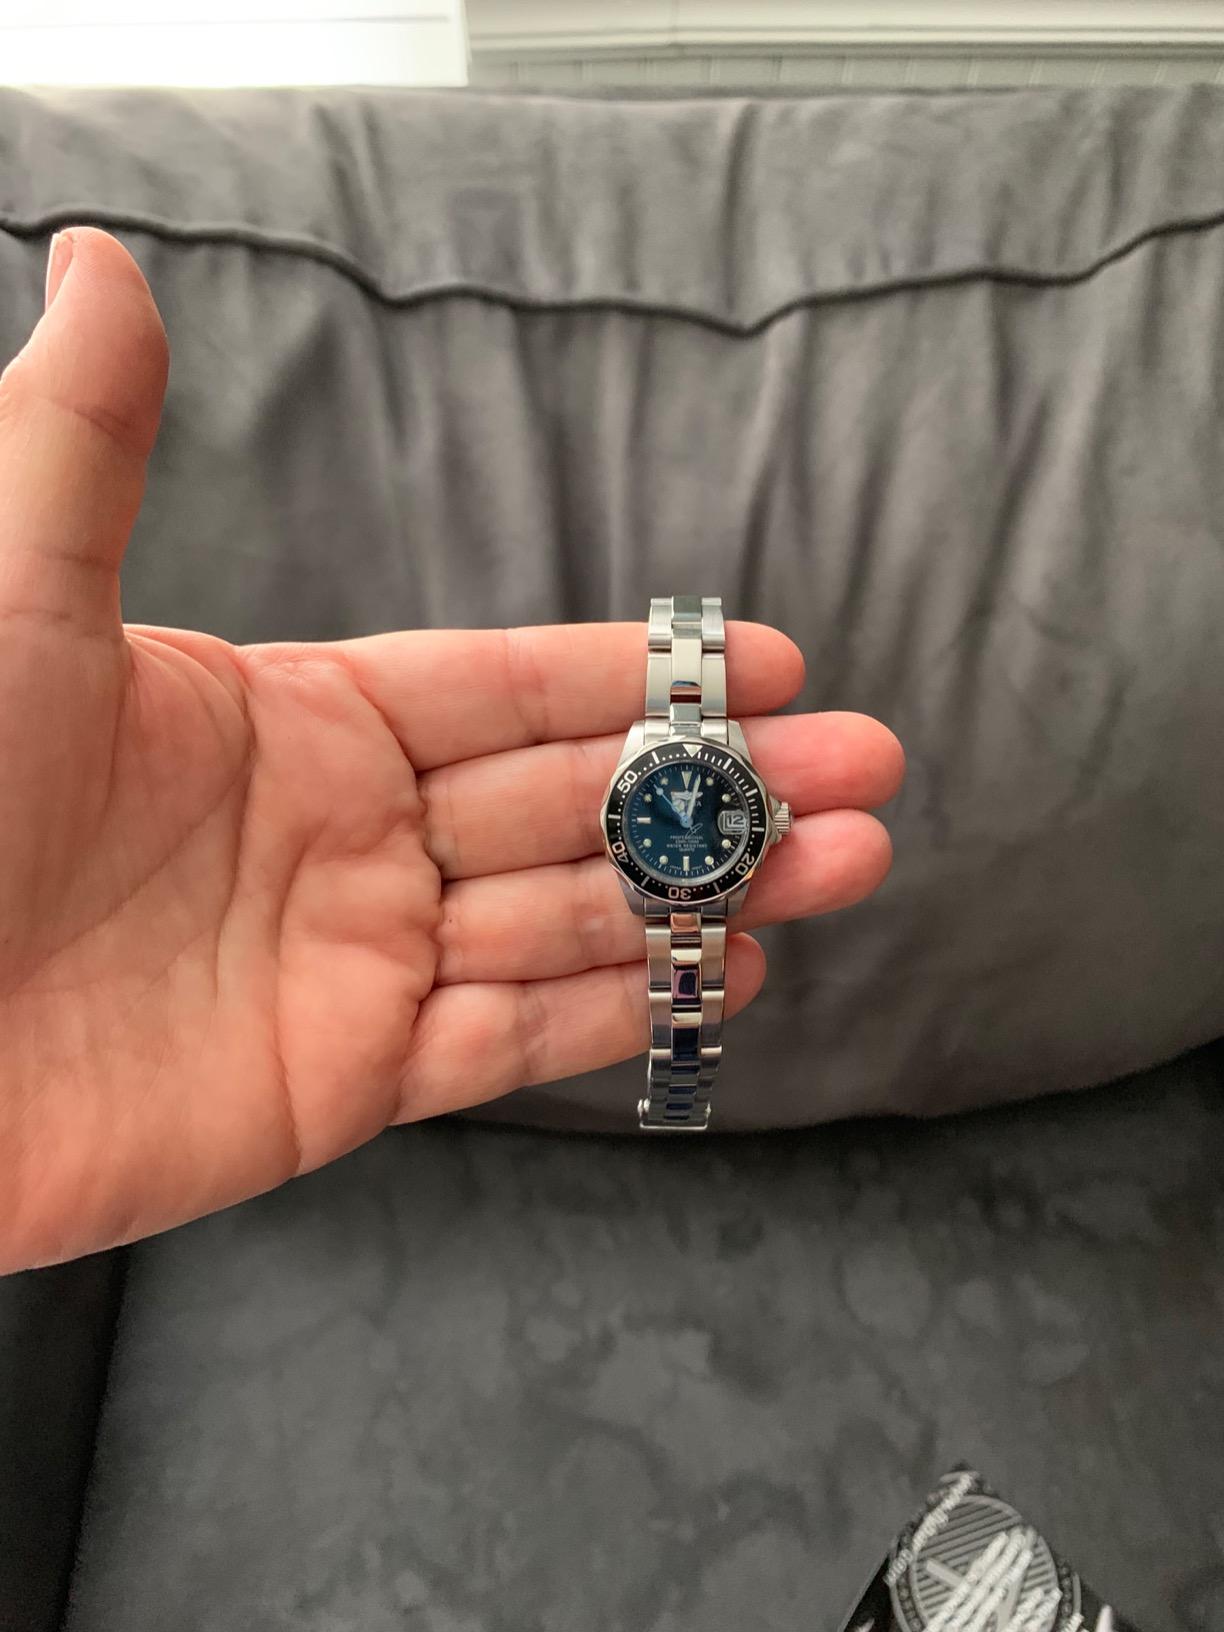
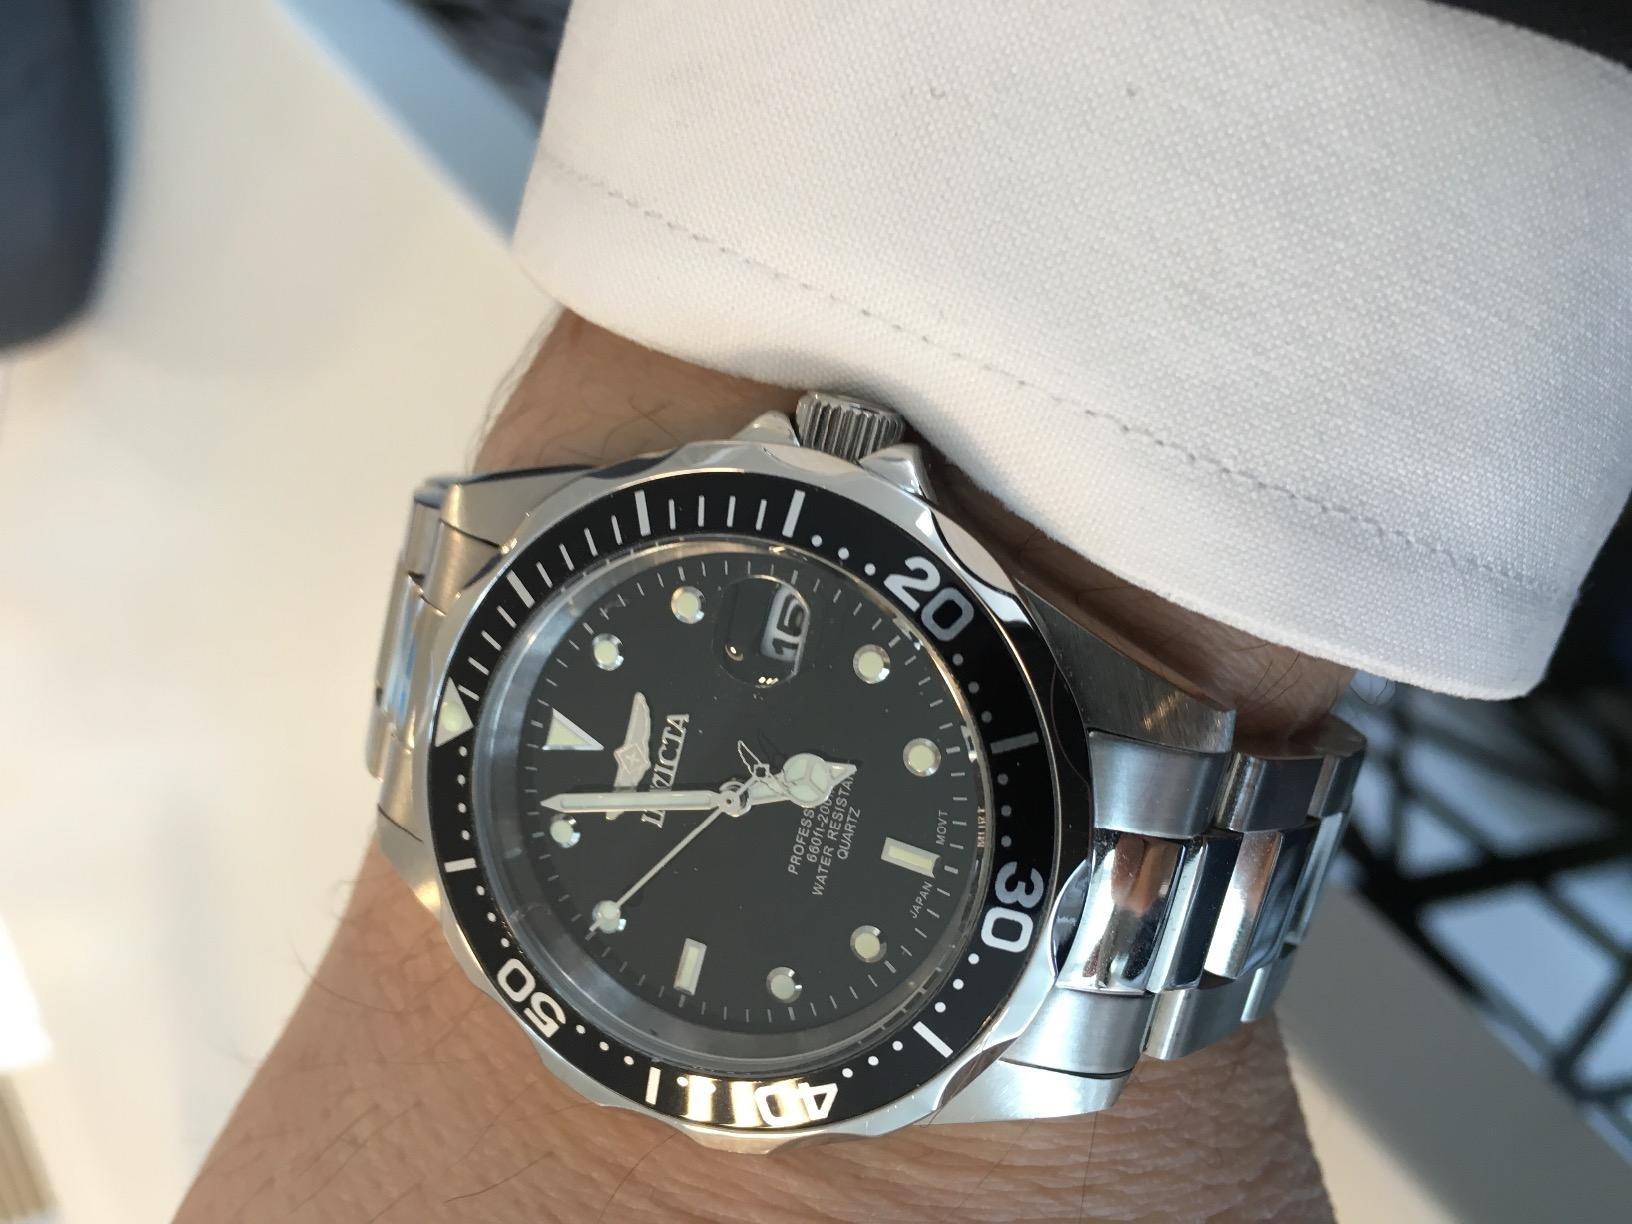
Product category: accessories_watch
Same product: yes